Protests against the 2011 military intervention in Libya

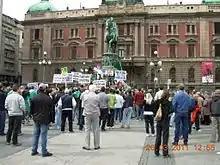
Protest in Belgrade on March 26, 2011, against military intervention in Libya

On March 20 an anti-intervention protest was held in Belgrade, the capital of Serbia, in which protesters carried pictures of Muammar Gaddafi and Josip Broz Tito. On March 26, a second anti-intervention protests was held in the center of Belgrade at the Republic Square by Libyan students studying in Serbia and a Libyan-Serbian friendship organization. Protesters carried the flag of Libya and pictures of Gaddafi.